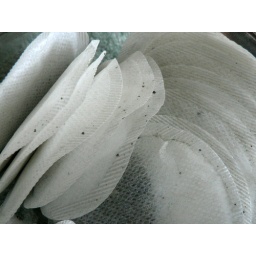
I strangly like this, a cup in the morning makes my hair shiny throughout the day